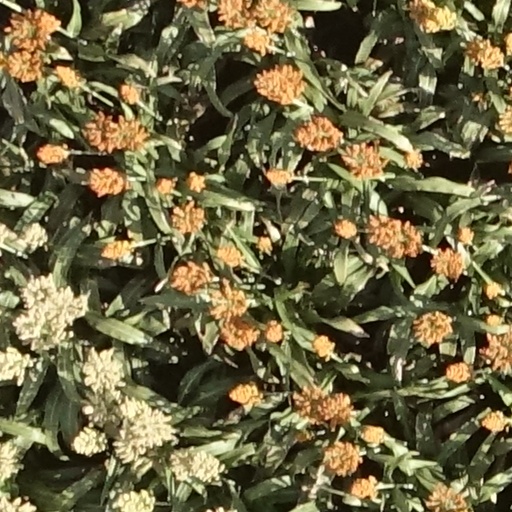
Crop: sorghum